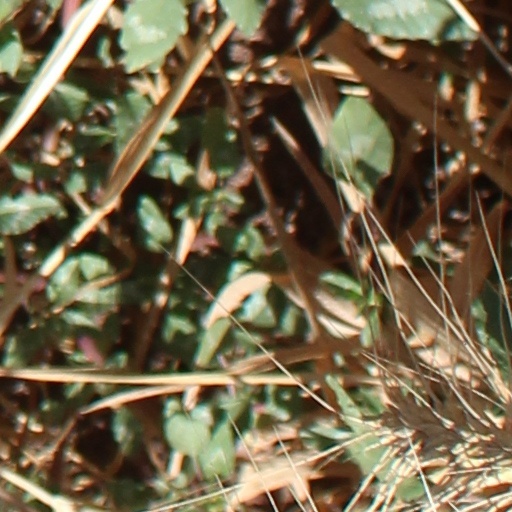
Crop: wheat